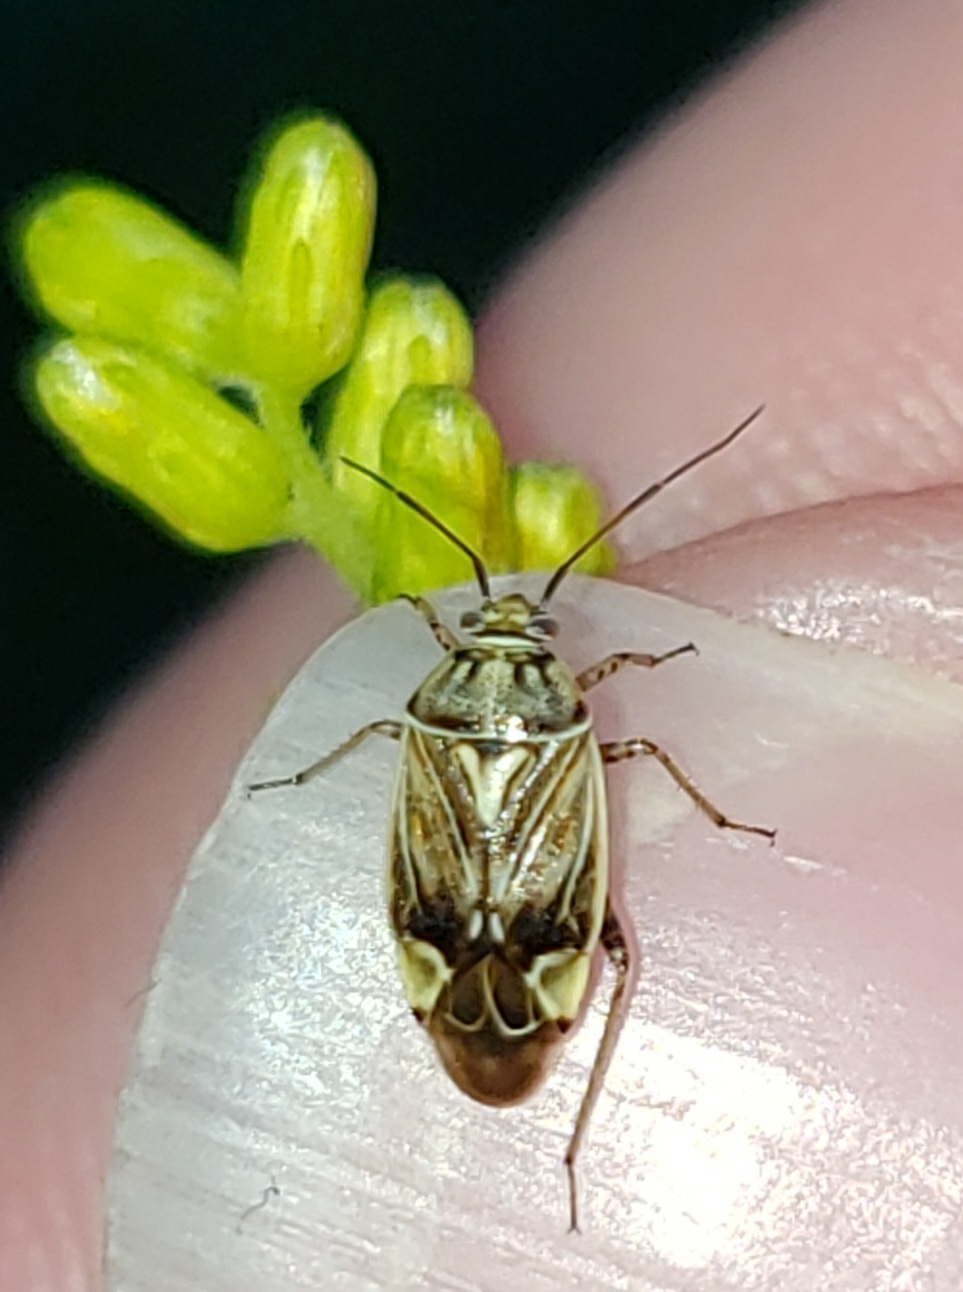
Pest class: lygus_bug